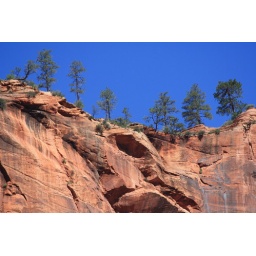
Zion Canyon rim from the canyon floor taken at Zion National Park in Utah USA in May 2010.